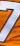
Number: 7